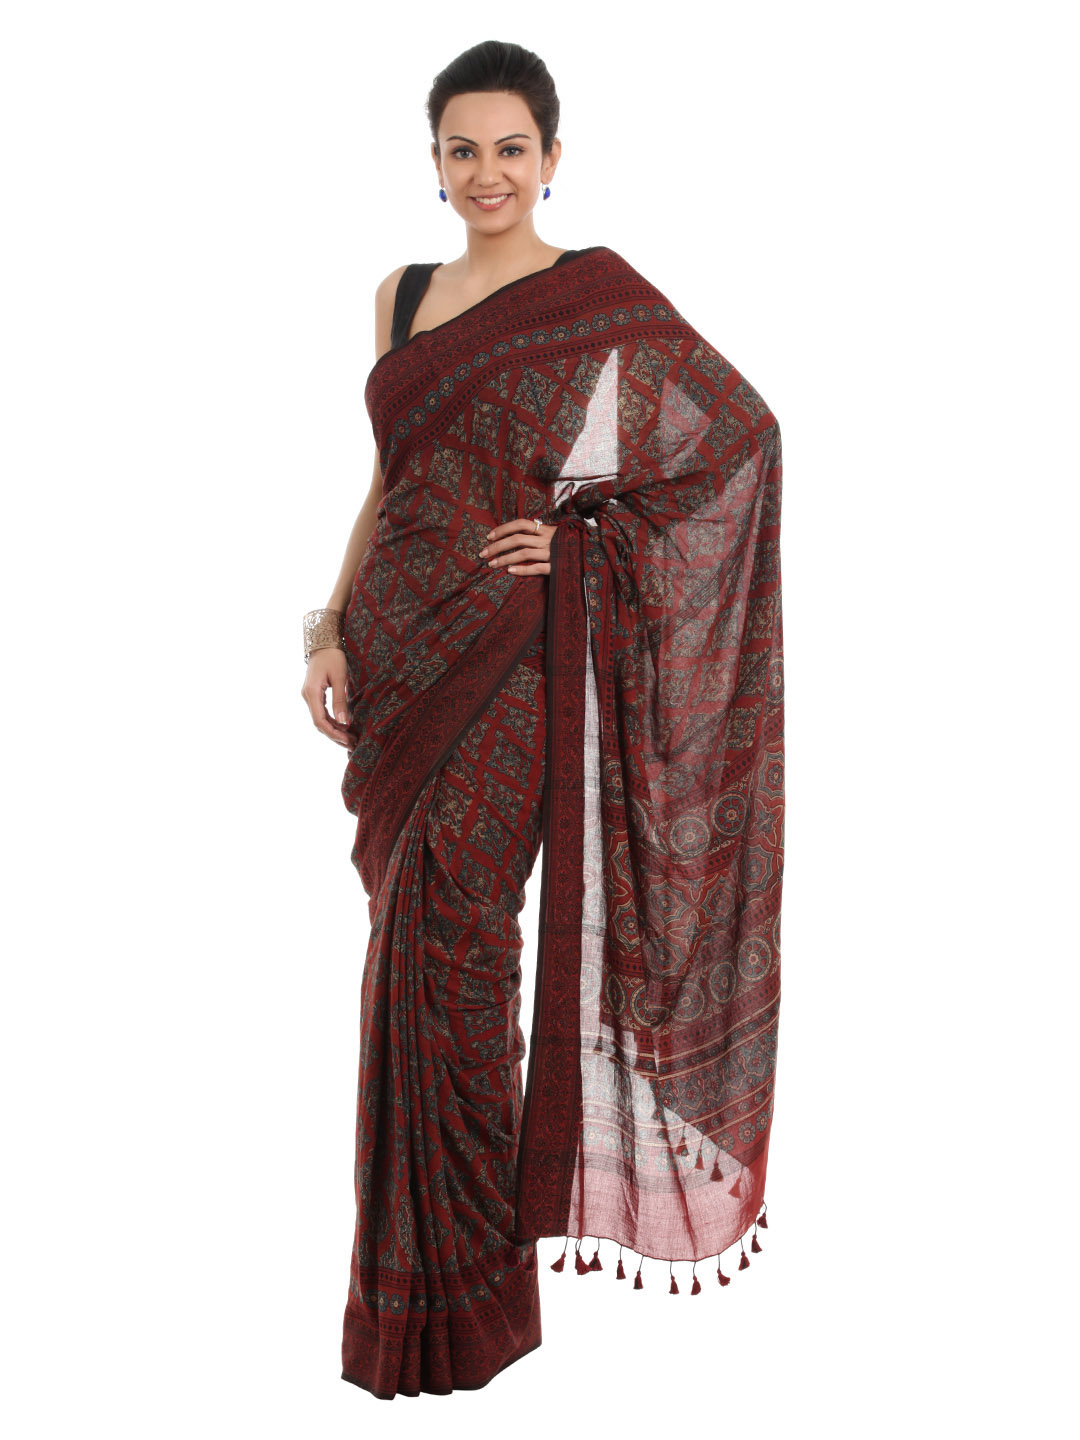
Fabindia Maroon Printed Ajrakh Dhonekhali Saree
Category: Apparel / Saree / Sarees
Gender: Women
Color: Maroon
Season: Fall 2012
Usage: Ethnic